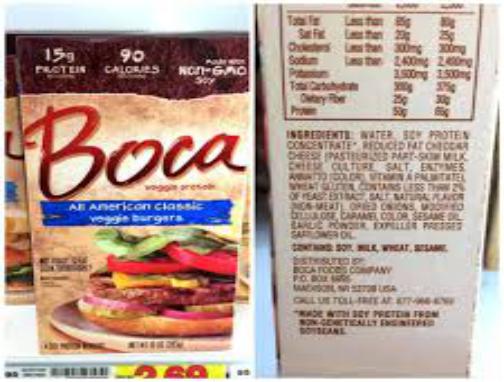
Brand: Boca Burger
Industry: Food